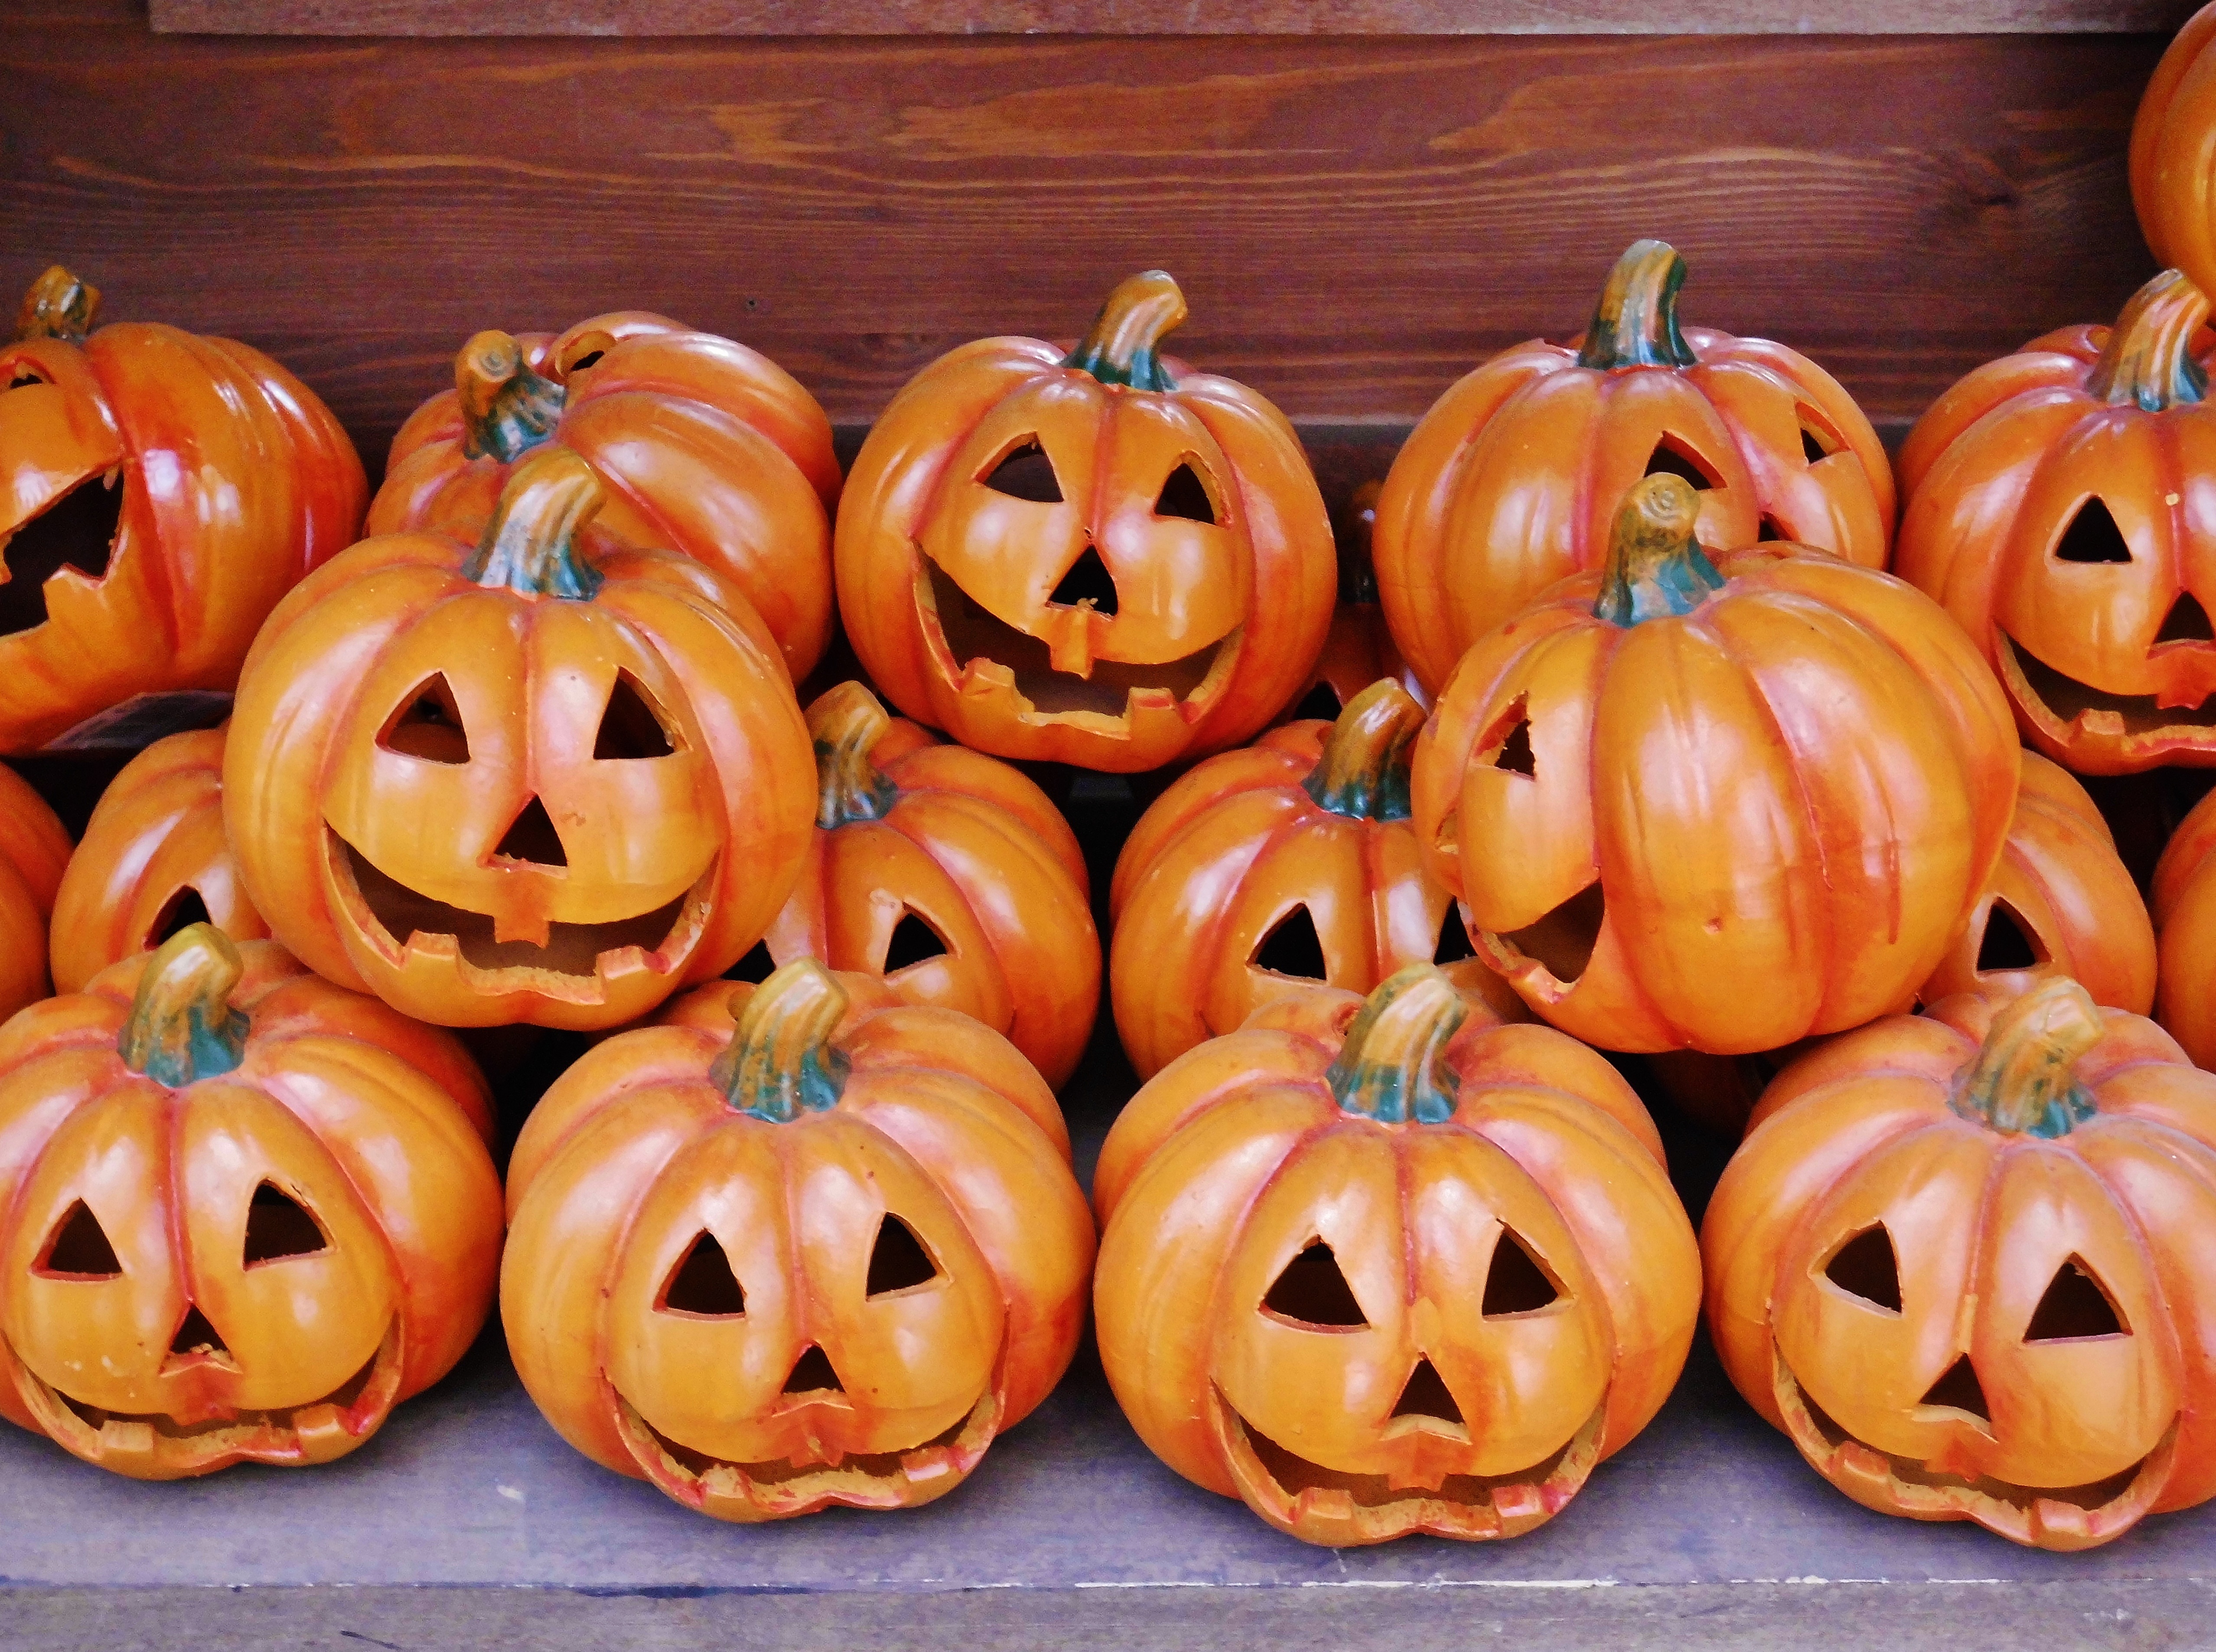
decoration, produce, pumpkin, halloween, holiday, jack o lantern, funny, calabaza, carving, golden autumn, winter squash, pumpkin heads